Takarazuka City General Gymnasium

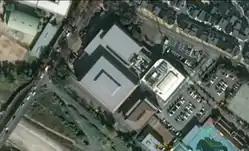

Takarazuka City General Gymnasium is an arena in Takarazuka, Hyogo, Japan.